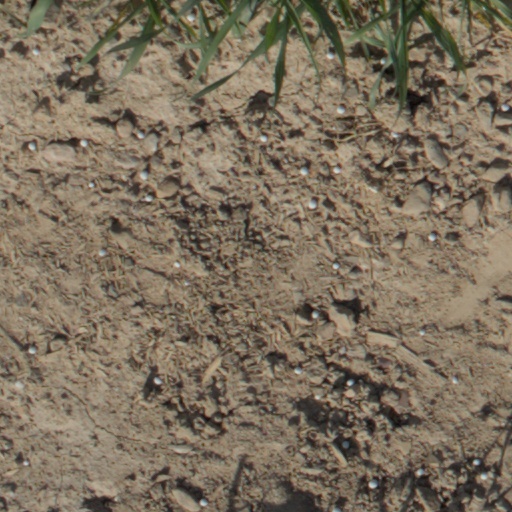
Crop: wheat